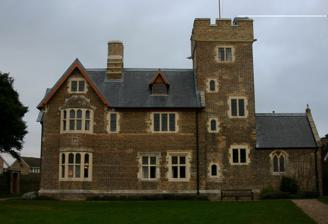
Building: The Grange, Ramsgate
Country: United Kingdom
Year built: 1844
House in Kent, England The Grange The south frontage Type House Location Ramsgate , Kent , England Coordinates 51°19′42″N 1°24′35″E / 51.3282°N 1.4098°E / 51.3282; 1.4098 Built 1843-1844 Architect Augustus Welby Northmore Pugin Architectural style(s) Gothic Revival Governing body Landmark Trust Listed Building – Grade I Official name The Grange Designated 13 August 1968 Reference no. 1203285 Listed Building – Grade II Official name Carriage Gates and Gate Piers, Walls and West Wicket Gate at the Grange Designated 23 June 1986 Reference no. 1336329 Location of The Grange in Kent The Grange , Ramsgate , Kent , on the coast of southern England was designed by the Victorian architect and designer Augustus Pugin for himself. Built between 1843 and 1844, in the Gothic Revival style, Pugin intended it both as a home and as a manifesto for his architectural philosophy. Rescued from demolition by the Landmark Trust in 1997, the Grange is a Grade I listed building . History Pugin bought the land for the site at West Cliff, Ramsgate, in 1841. The house was built between 1843 and 1844 by the builder George Myers. Pugin's second wife died in 1844 and it was only after his third marriage to Jane Knill in 1848 that it became a family home. The interior of the house was finally completed in 1850. It is built from the inside out in the sense that the layout of the rooms was considered before the outside of the building. This is in contrast to the Georgian style that preceded it. The style was influential on subsequent English architecture designed by architects like Edwin Lutyens . Pugin died in the house in 1852 at the age of only 40. He is buried in the impressive Pugin chantry chapel in St Augustine's Church , next to the house, which was also designed by him and completed by his eldest son, Edward Pugin , who was also an architect. Various additions were made by Edward Pugin, including the entrance gates and the long porch. The house was rescued from demolition by the Landmark Trust in 1997 and restored by them to its condition in Pugin's day with grants from the Heritage Lottery Fund , English Heritage , Thanet District Council and elsewhere. It was re-opened in 2006 for up to eight temporary residents at a time and visitors by appointment on Wednesdays. In October 2010, The Grange was awarded the Restoration of the Century award (South region) by Country Life magazine. A Time Team special documents the work done and biographs Augustus Pugin's life. Architecture and description The Grange is a Grade I listed building . See also Historic buildings in Ramsgate References